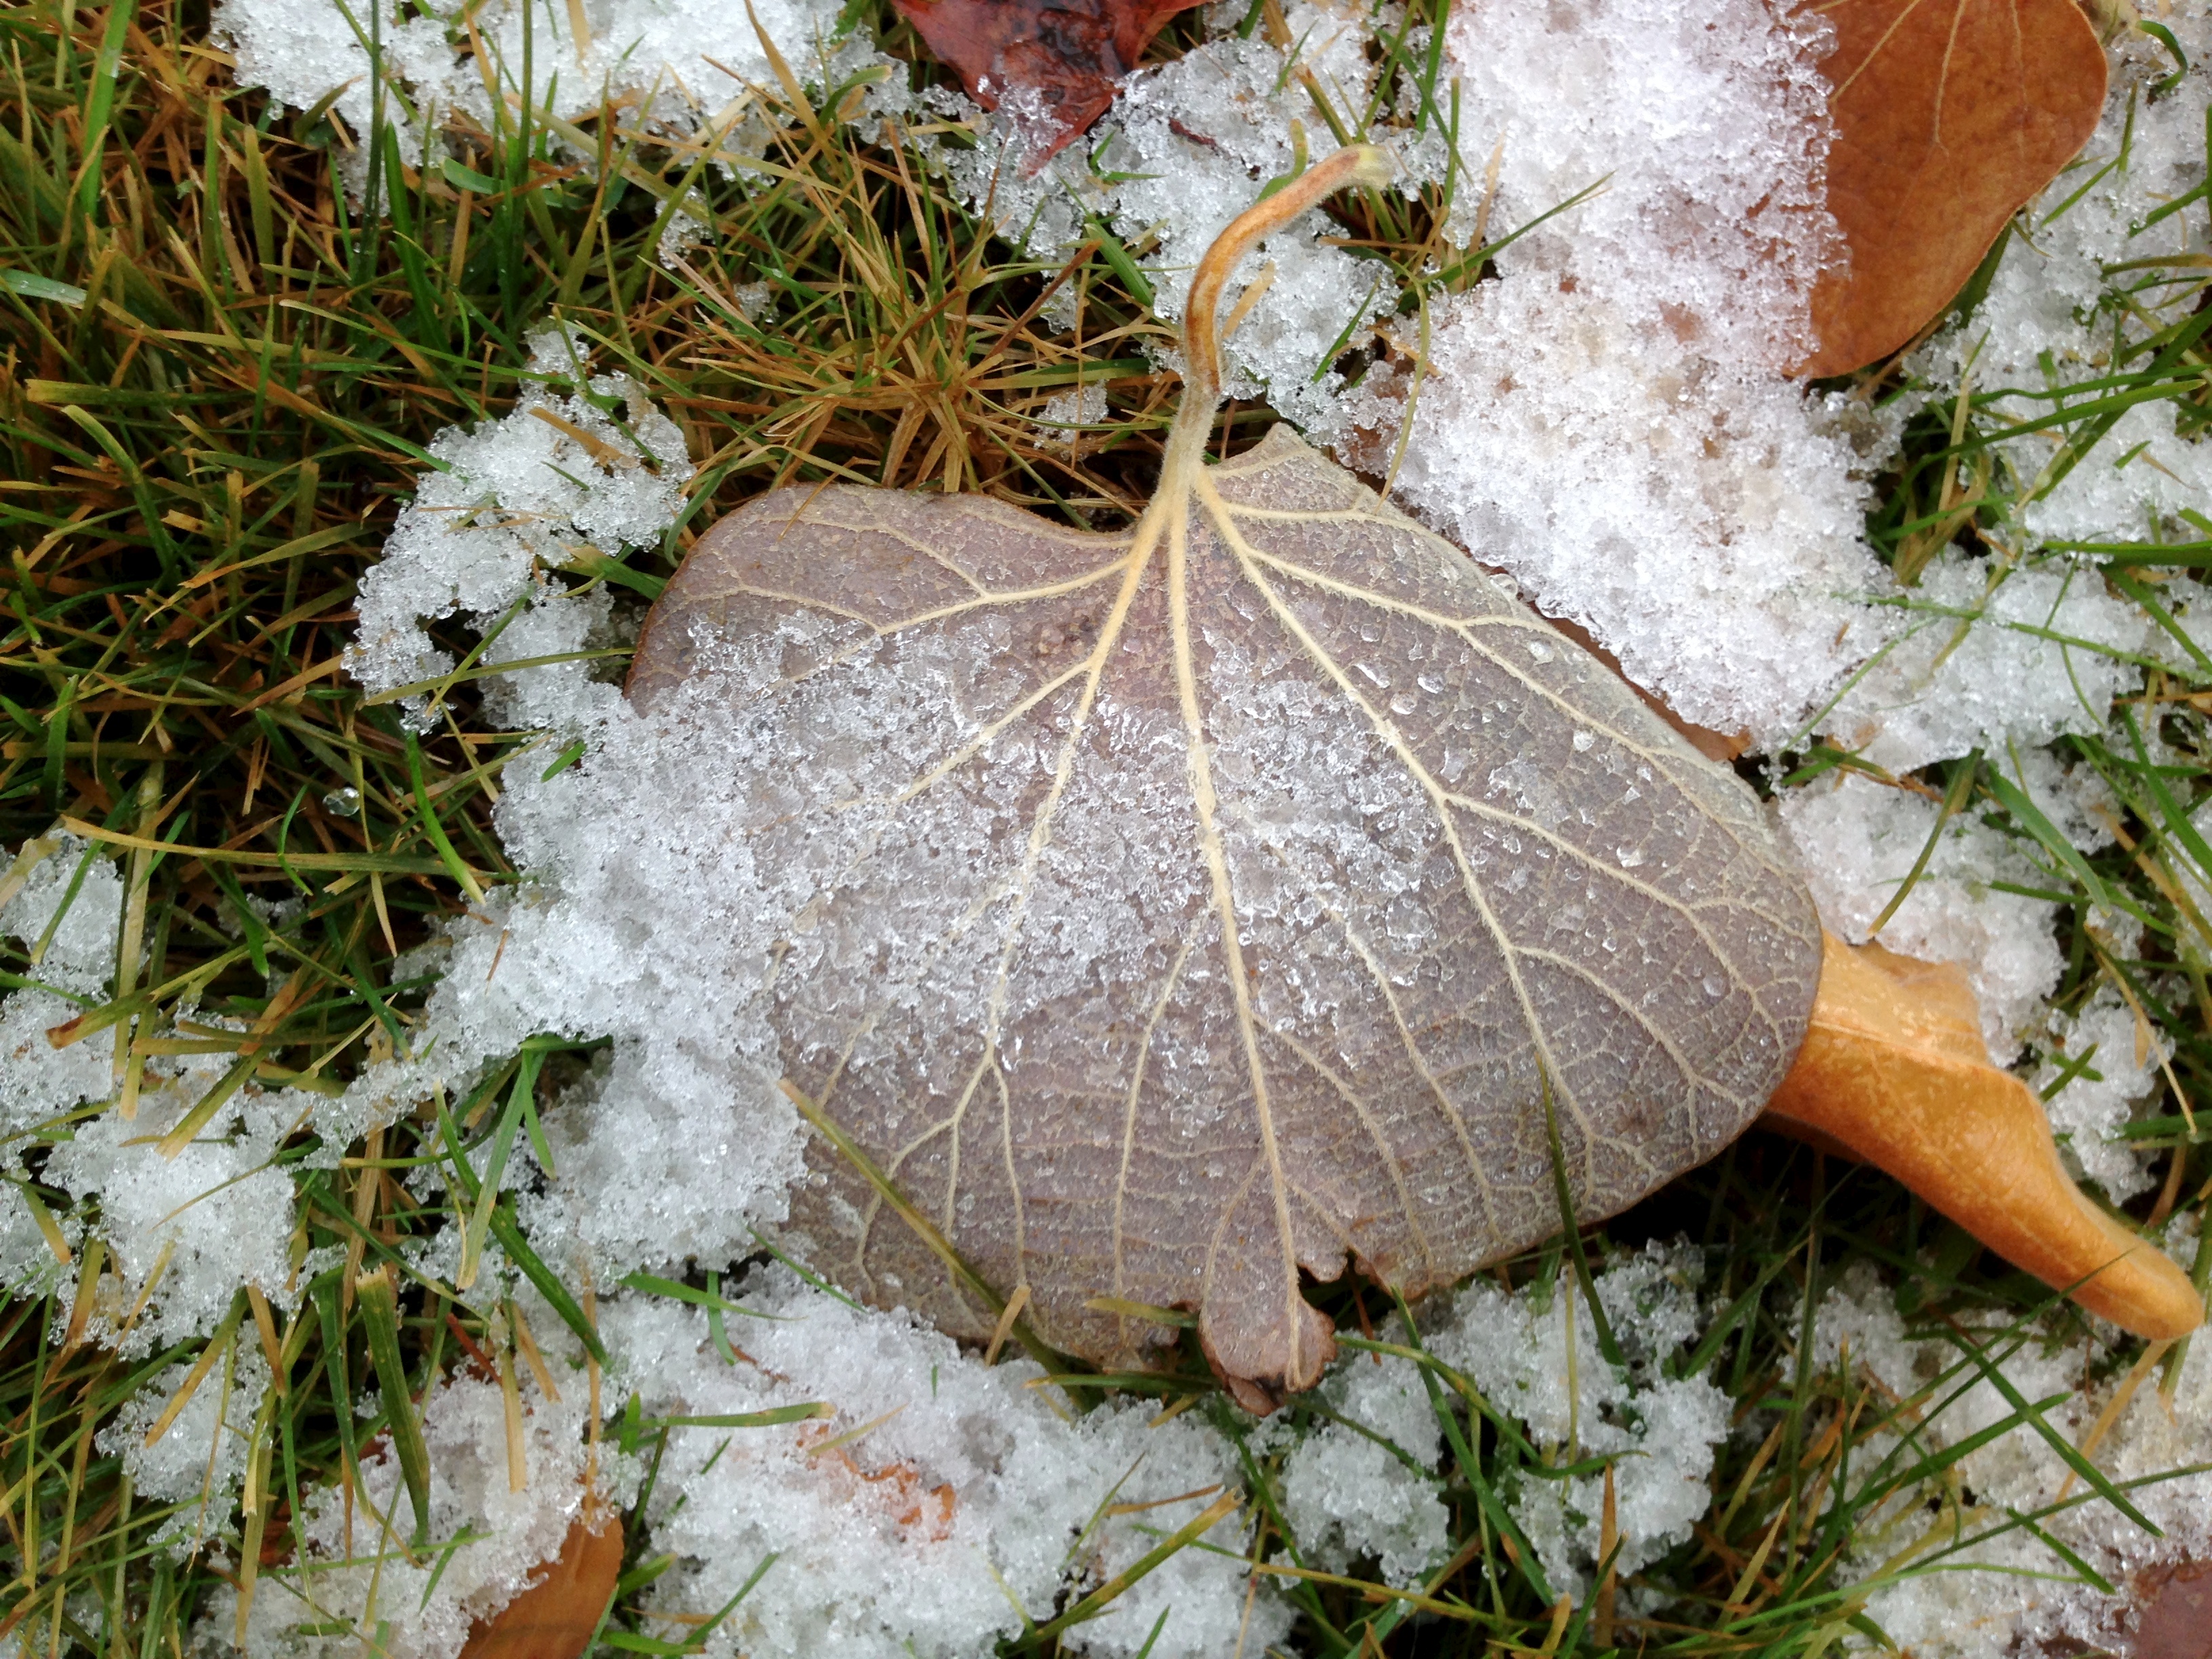
tree, nature, branch, plant, leaf, fall, flower, frost, autumn, weather, botany, flora, season